Rice production in South Korea

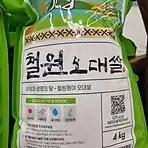
Cheolwon odae rice (철원오대쌀)

Cheolwon Odae(철원오대 쌀) rice is rice produced on land near the Demilitarized Zone in Cheolwon, Gangwon-do. Rice grains are larger than other rice, and the aging of rice is slow, so the taste can be maintained for a long time. Cheolwon Odae rice has a unique savory and sweet taste. It is also characterized by a white dot next to the grain of rice. It is cultivated on the Cheolwon plain, which is composed of highly nutritious basalt inorganic ocher soil. Cheolwon has significant daily temperature fluctuations, so can grow sticky rice.